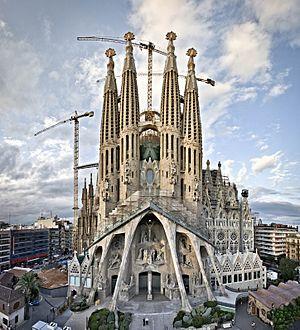
Façade de la Passion ou façade Ouest